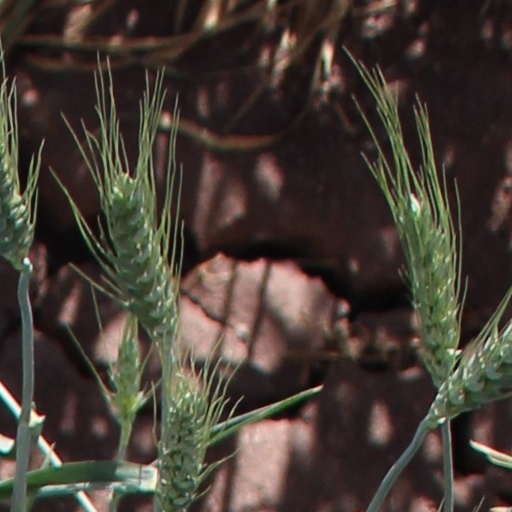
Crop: wheat